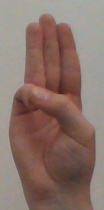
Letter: thaa